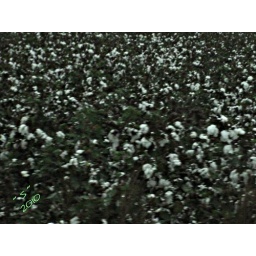
.. a cotton field by the road in South Carolina